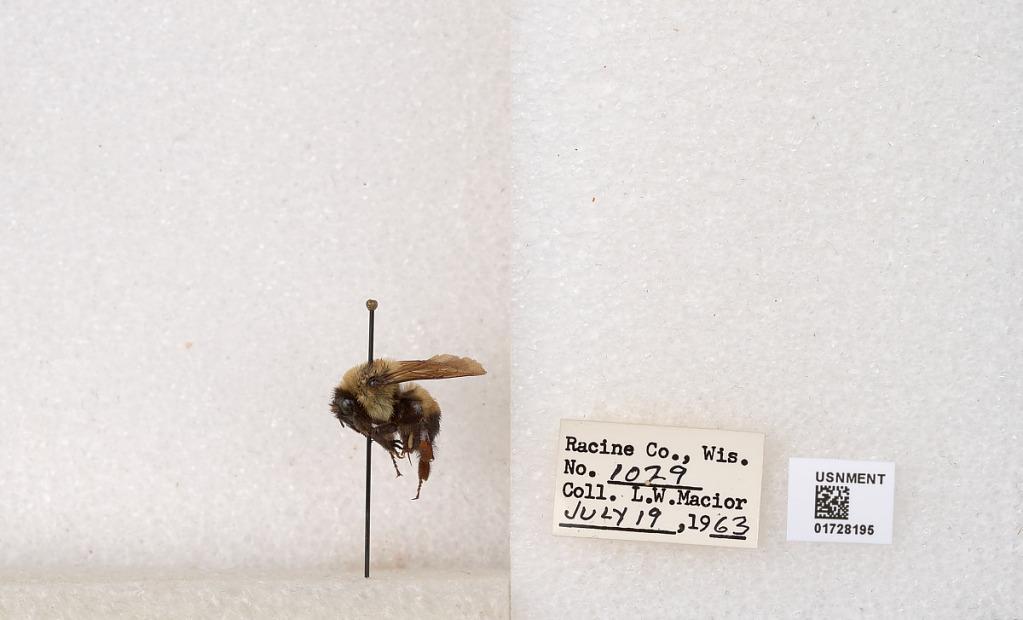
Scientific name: Bombus (Separatobombus) griseocollis (De Geer)
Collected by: L. Macior
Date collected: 1963-7-19
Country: United States
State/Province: Wisconsin
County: Racine
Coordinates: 42.7299, -87.8123